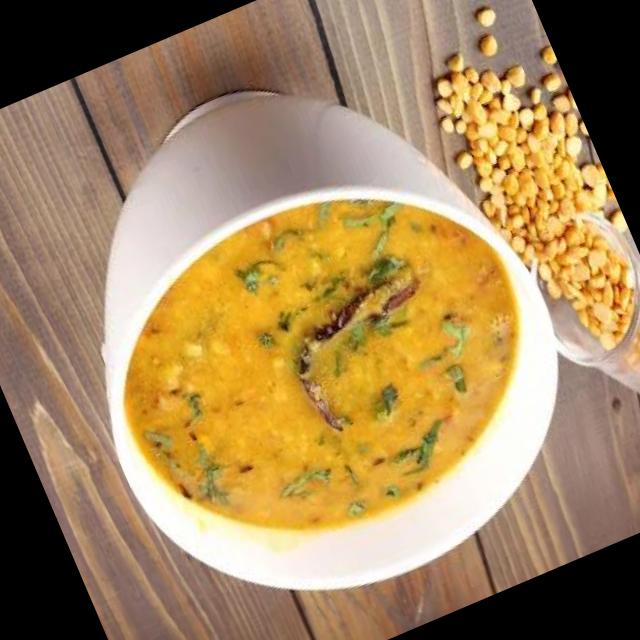
Dish: dal_makhani